Rensselaer Society of Engineers

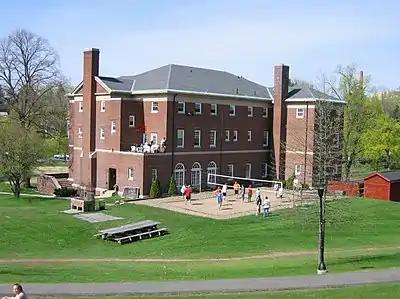
Clubhouse from the south

The idea of constructing a clubhouse, potentially with dormitory style living quarters was first formally discussed at the society's 1909 annual meeting. At that meeting, it was decided to wait until such a time that the institute's students began relocating from downtown Troy to the main campus which is situated on a hill above the city. Over the ensuing years student living preferences changed as predicted and the institute dormitories and educational buildings on the hill grew. At the 1912 annual meeting a house committee was charged with evaluating the feasibility of building a clubhouse and ultimately determining its location. The committee eventually decided on six key points: